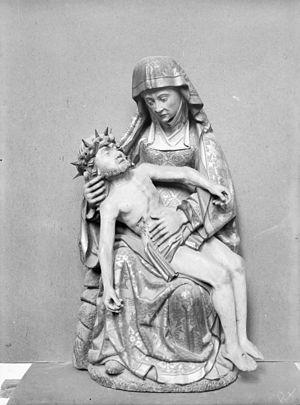
La Martinikerk ou église Saint-Martin est une église catholique dédiée à saint Martin située au centre de la ville de Venlo aux Pays-Bas.